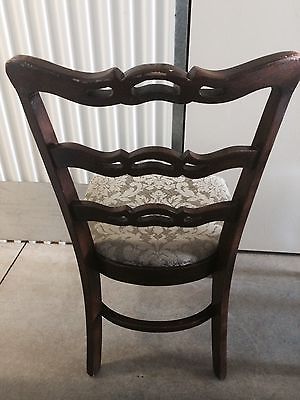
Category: chair